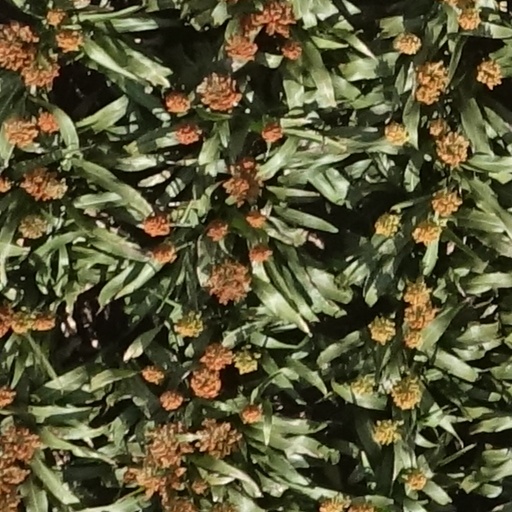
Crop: sorghum